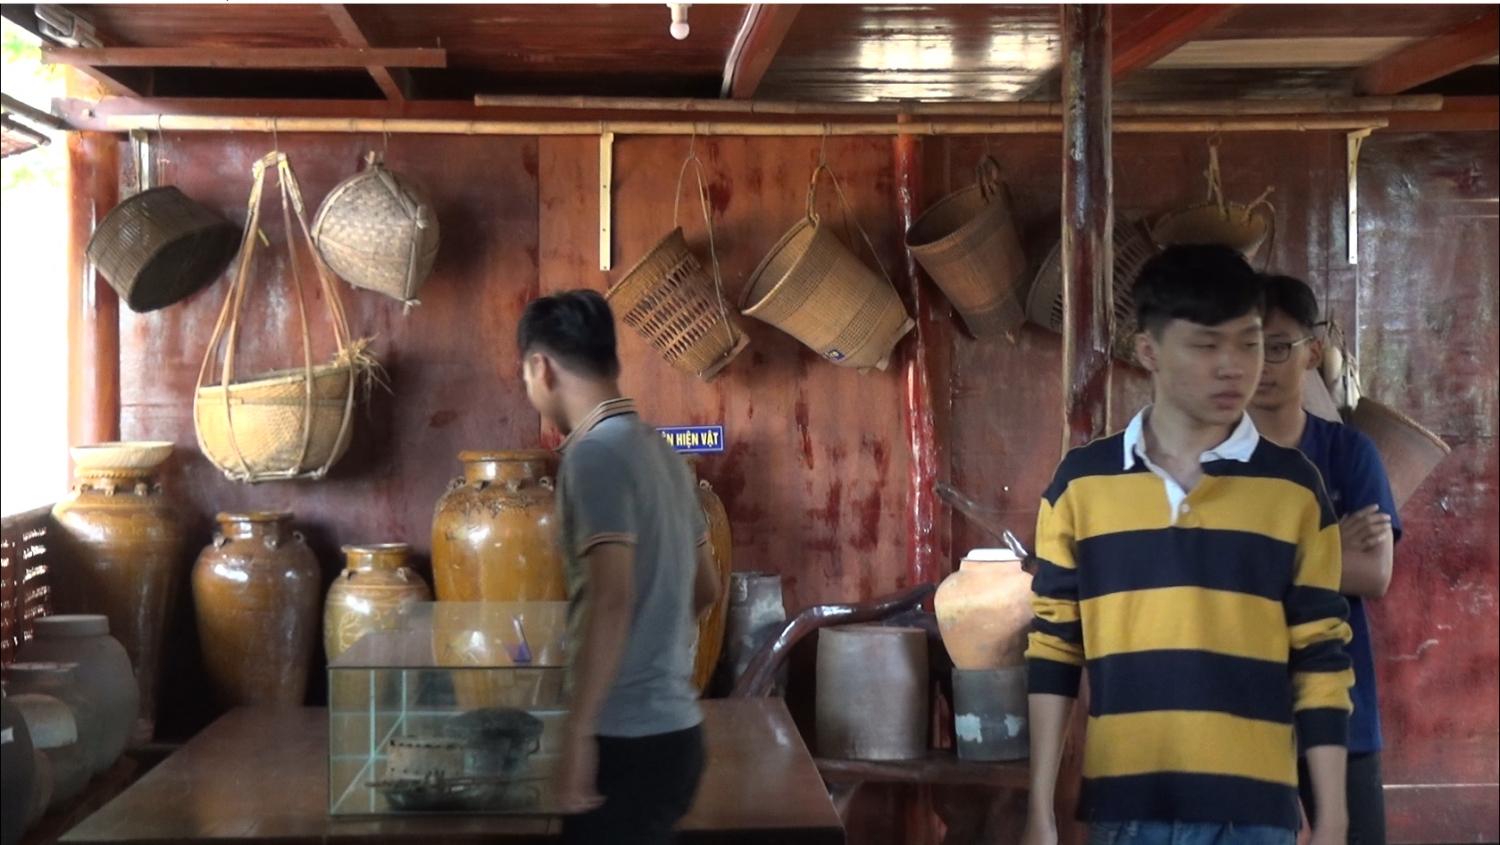
có nhiều người đang đứng trong khu vực trưng bày các hiện vật